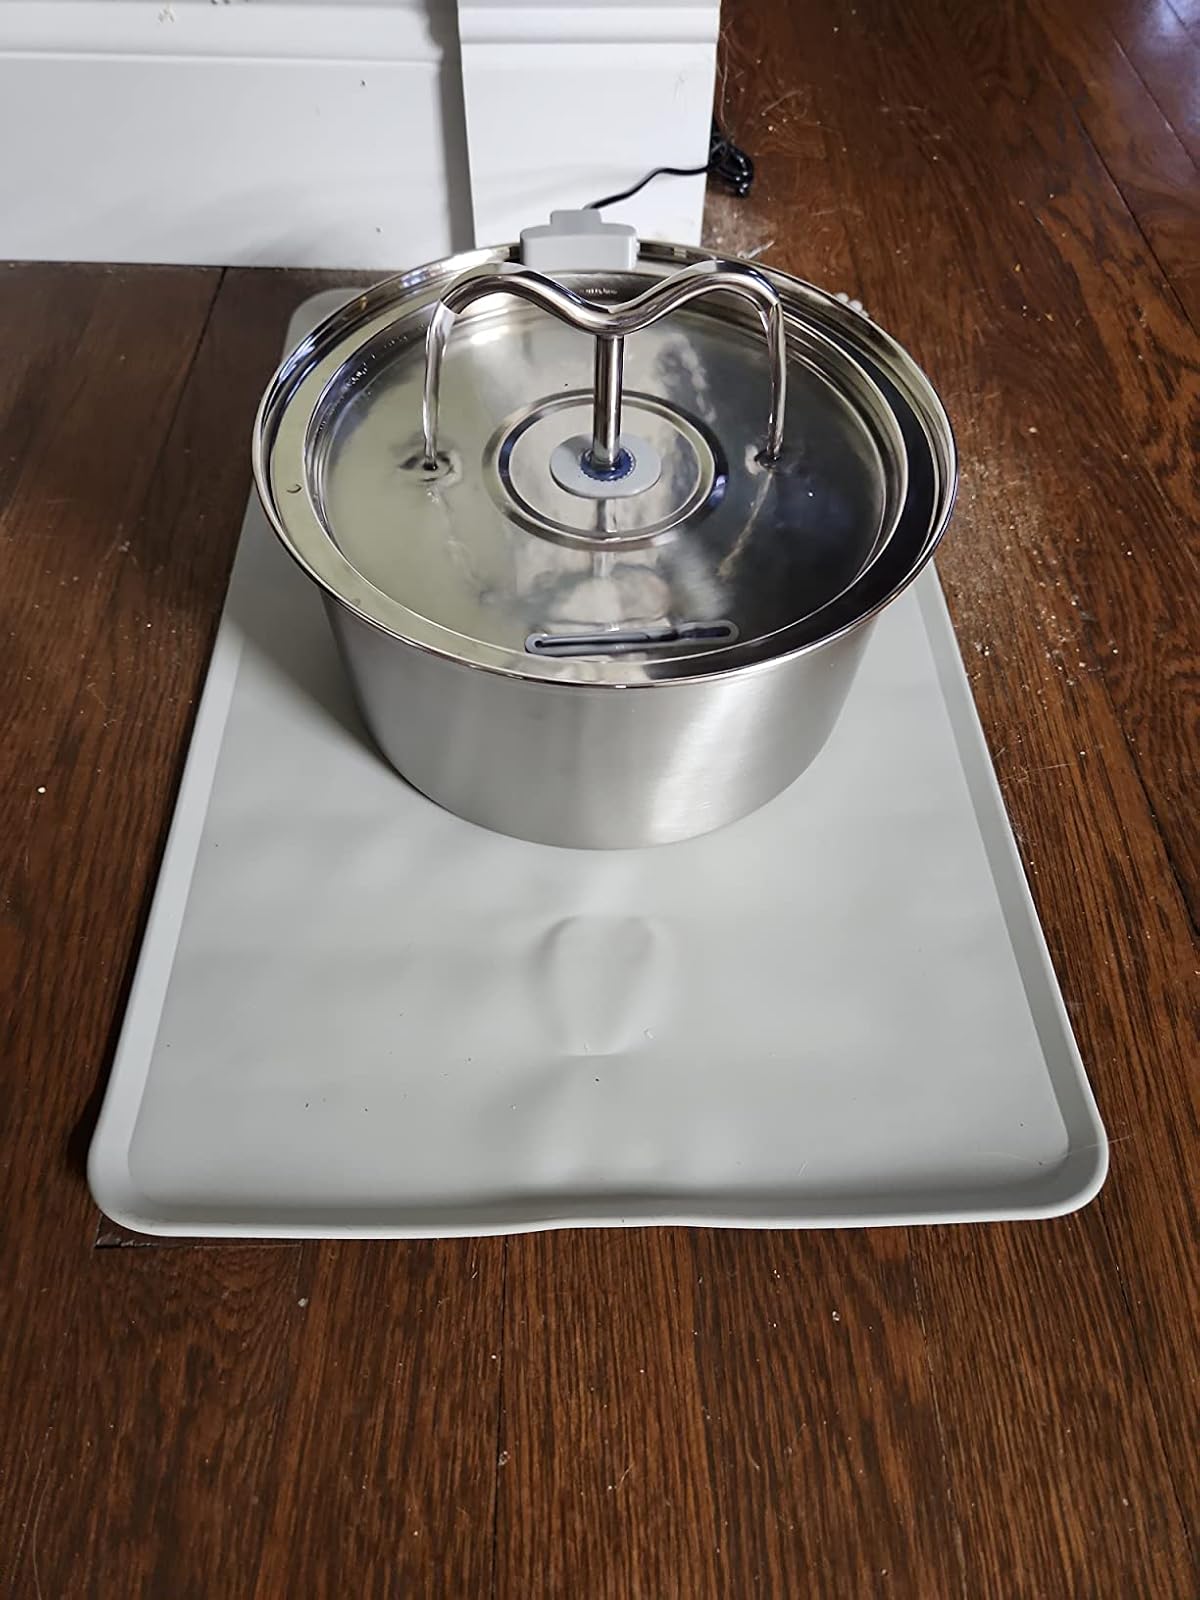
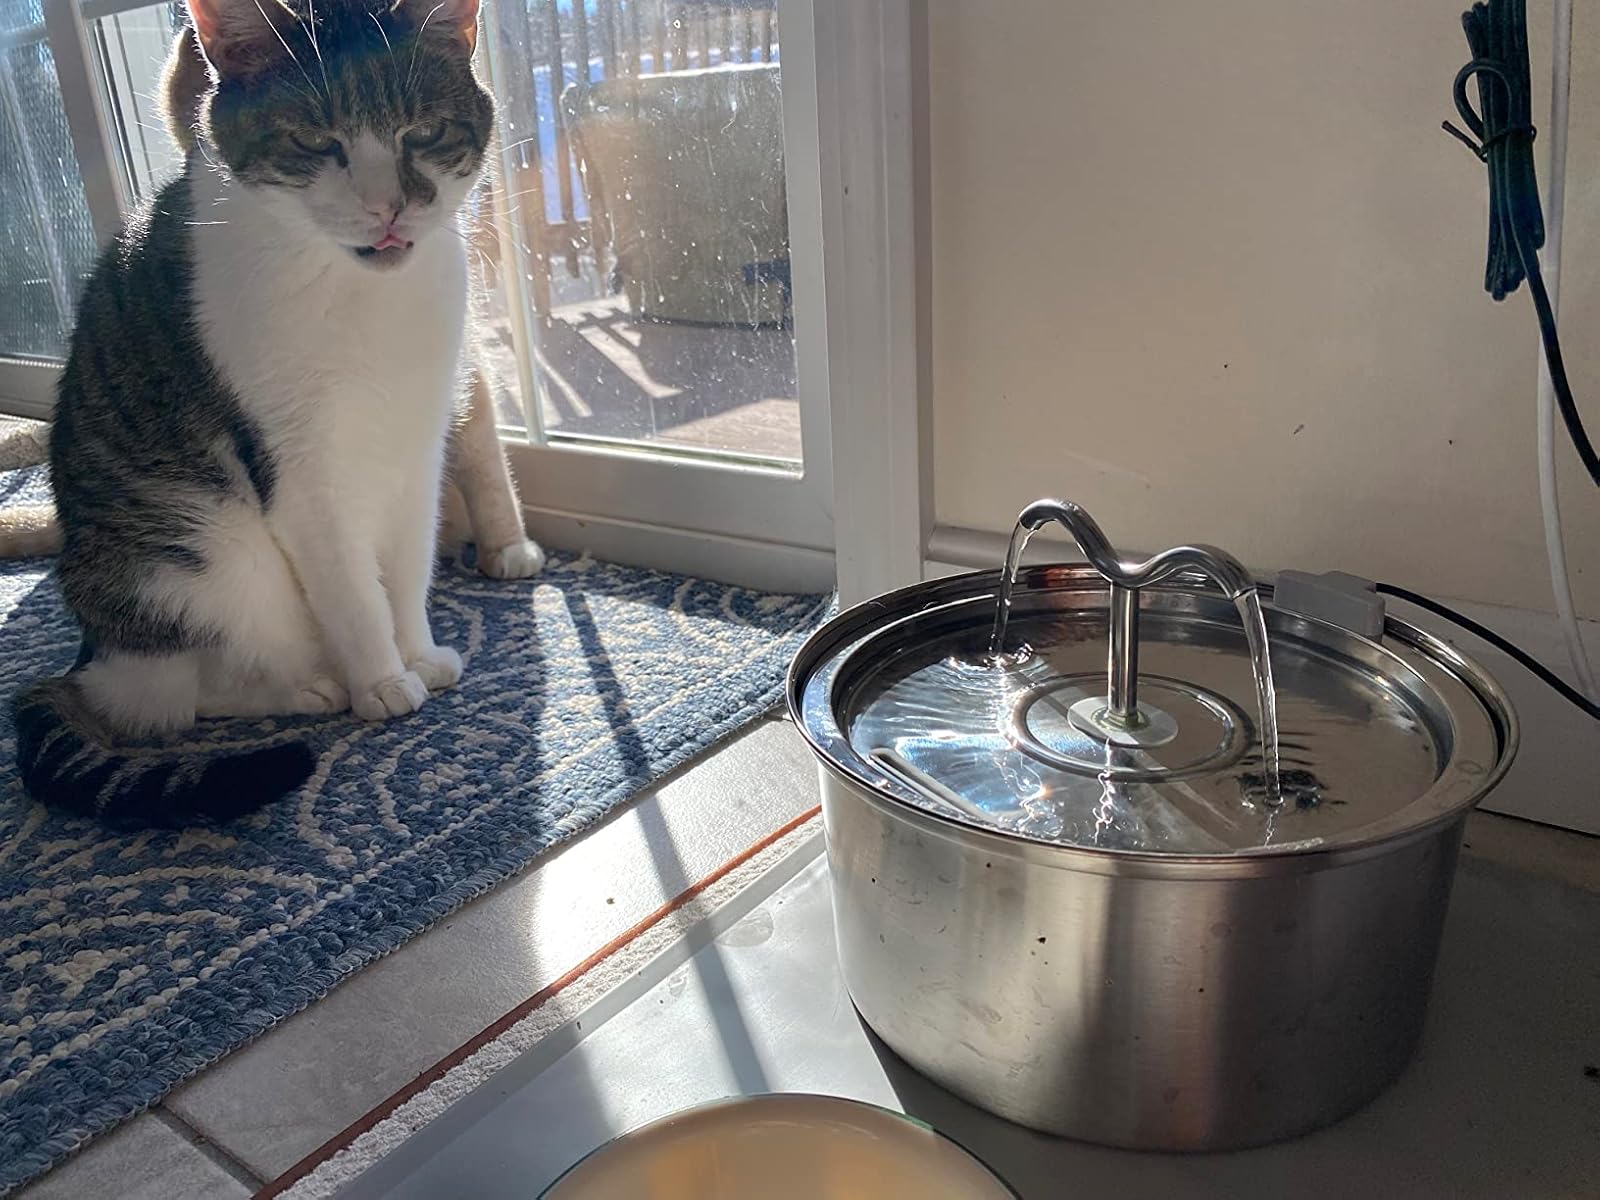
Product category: items_bowl
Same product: yes